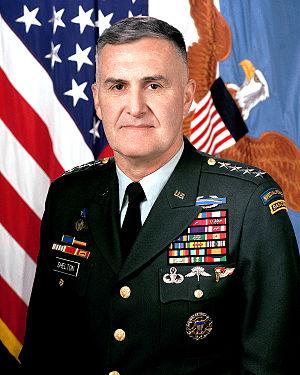
Hugh Shelton est un général américain aujourd'hui à la retraite, qui a officié dans la United States Army. Il a été Chef d'état-major des armées des États-Unis de 1997 à 2001.
Le chef d’État-Major des armées des États-Unis, en anglais le Chairman of the Joint Chiefs of Staff est, de par la loi, l’officier militaire de rang le plus élevé des Forces armées des États-Unis. Comme son titre anglais l’indique mieux, il préside le comité des chefs d’état-major des quatre armées principales. C’est également le principal conseiller militaire du président des États-Unis.